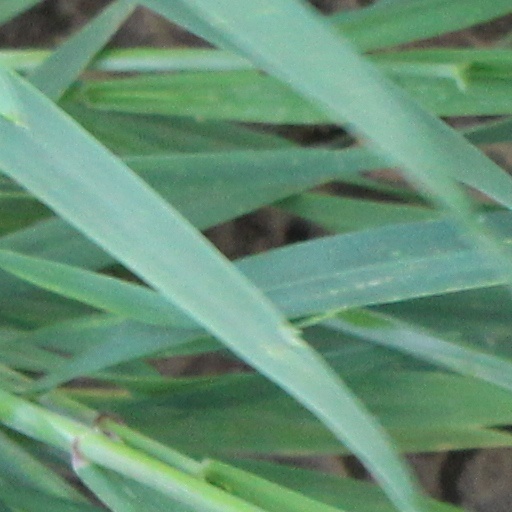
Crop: wheat